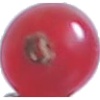
Label: Redcurrant 1